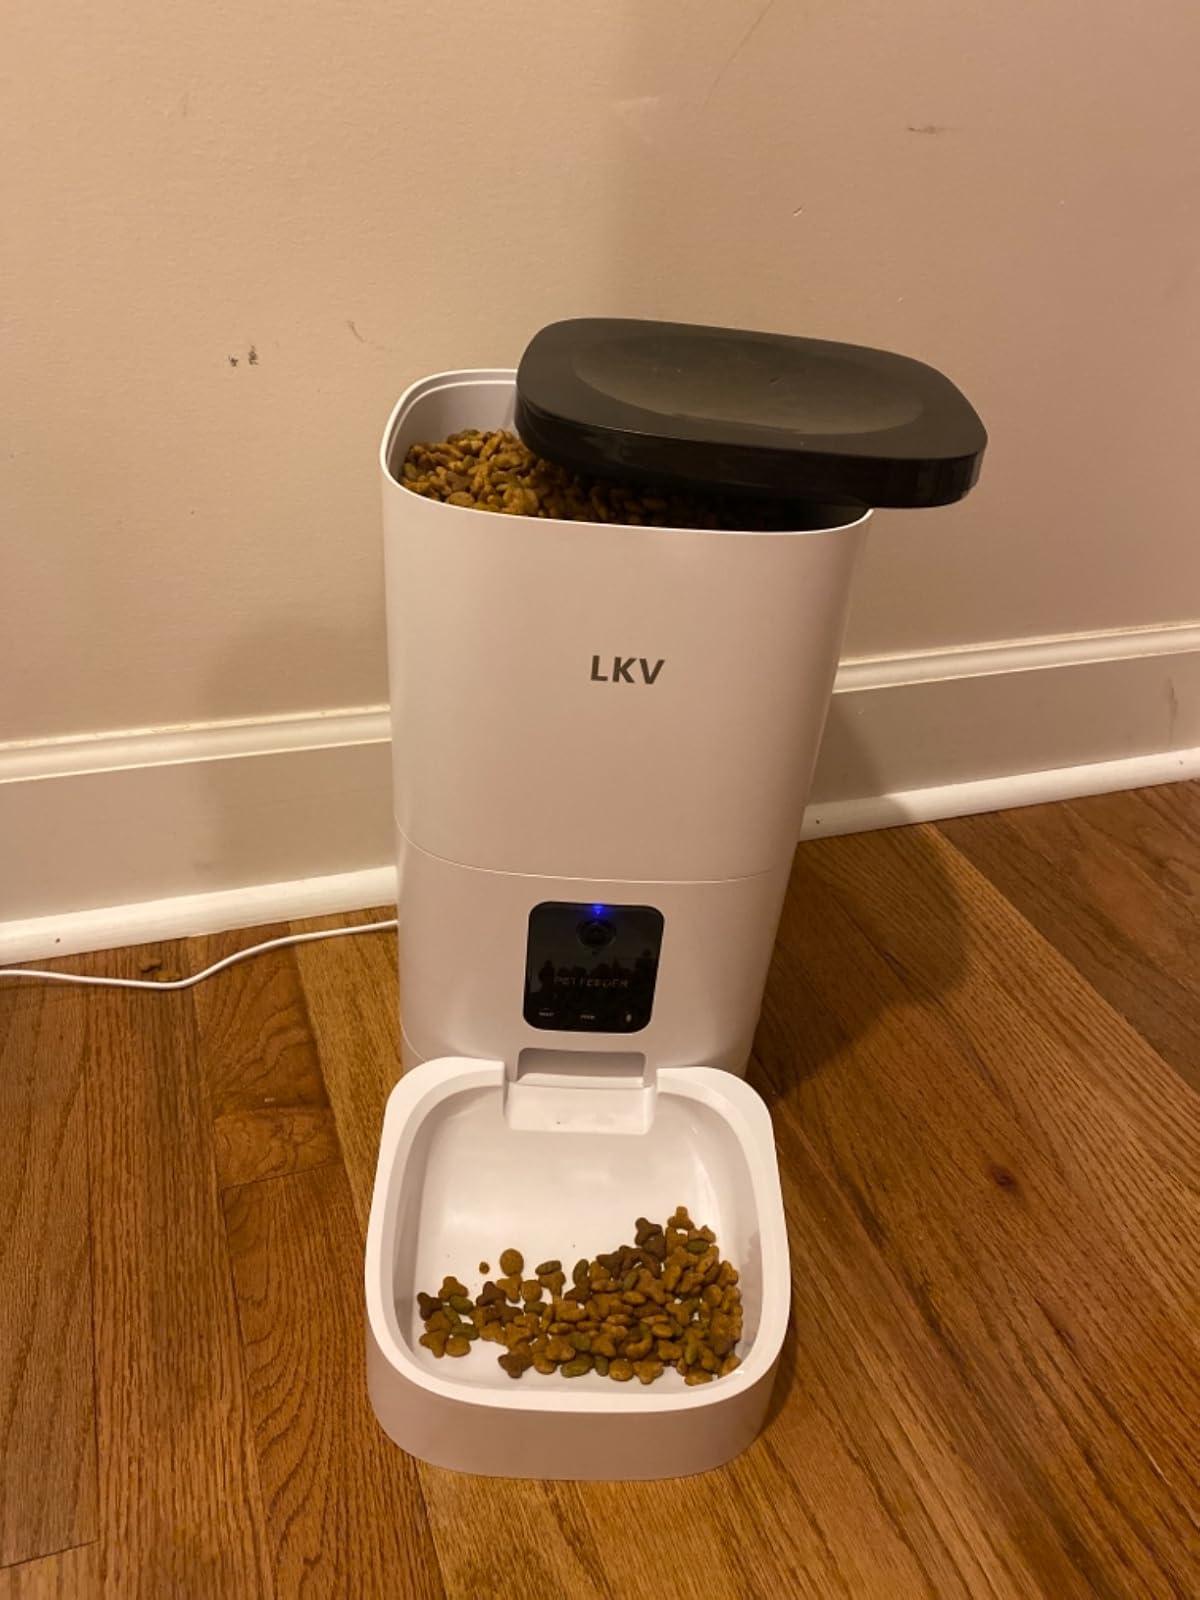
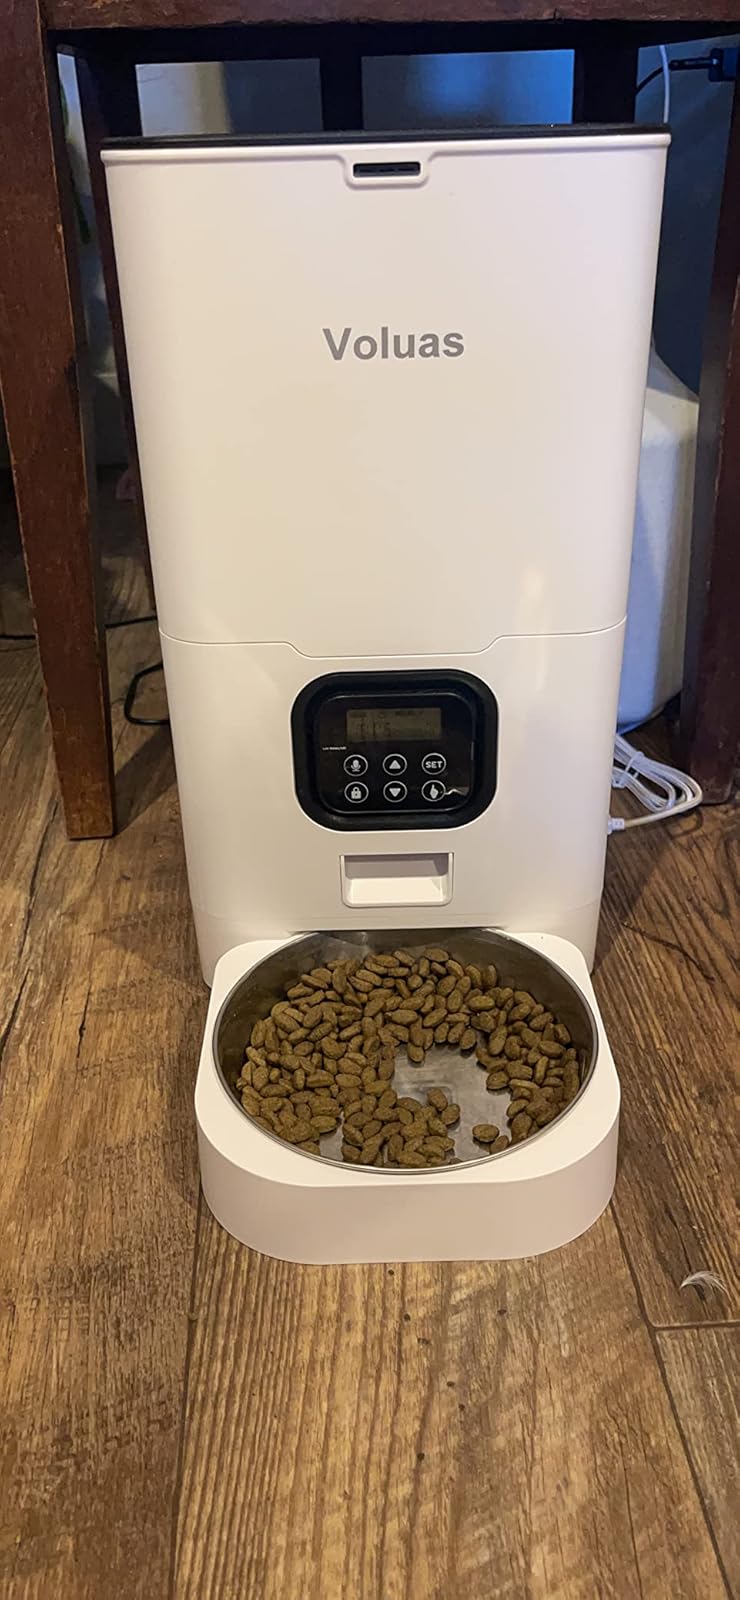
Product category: items_feeder
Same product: no